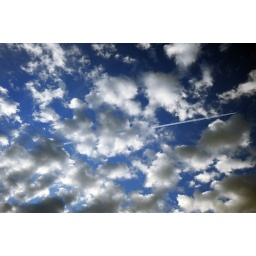
against a beautiful blue sky